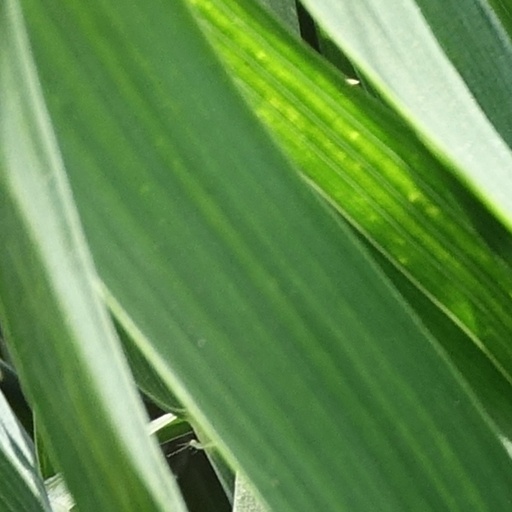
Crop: wheat